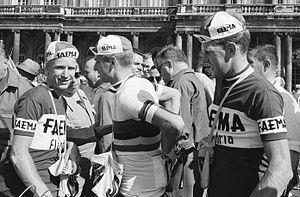
L'équipe cycliste Faema est une équipe cycliste sur route, qui a existé entre 1955 et 1962. D'origine italienne, elle court également sous licence belge puis espagnole. L'ancien coureur Learco Guerra est le premier chef de l'équipe. Guillaume Driessens le rejoint en 1956. C'est sous leur direction que le Belge Rik Van Looy remporte ses principaux succès. En six ans, il remporte les cinq classiques monuments, deux fois Gand-Wevelgem, deux fois Paris-Bruxelles, Paris-Tours et deux fois le championnat du monde sur route. Durant son existence, l'équipe domine le peloton international et remporte notamment le Tour d'Italie 1956 avec Charly Gaul et le Tour d'Espagne 1962 avec Antonio Gómez del Moral.